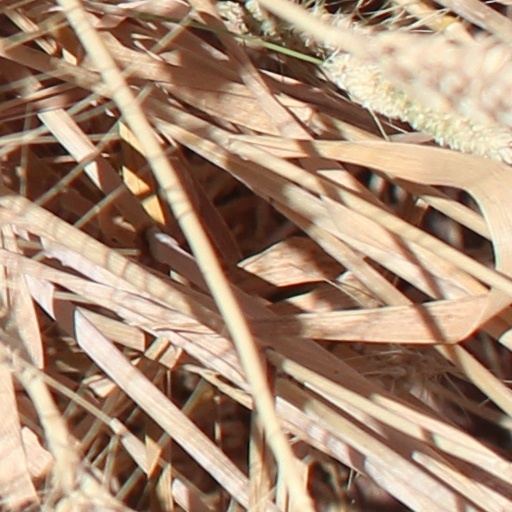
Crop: wheat